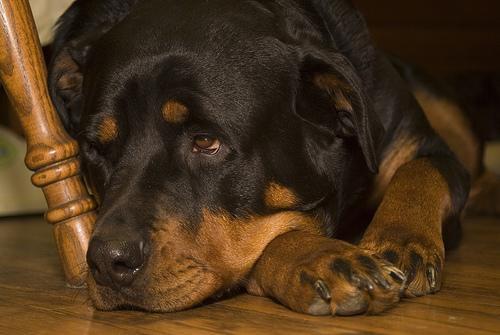
Rottweiler